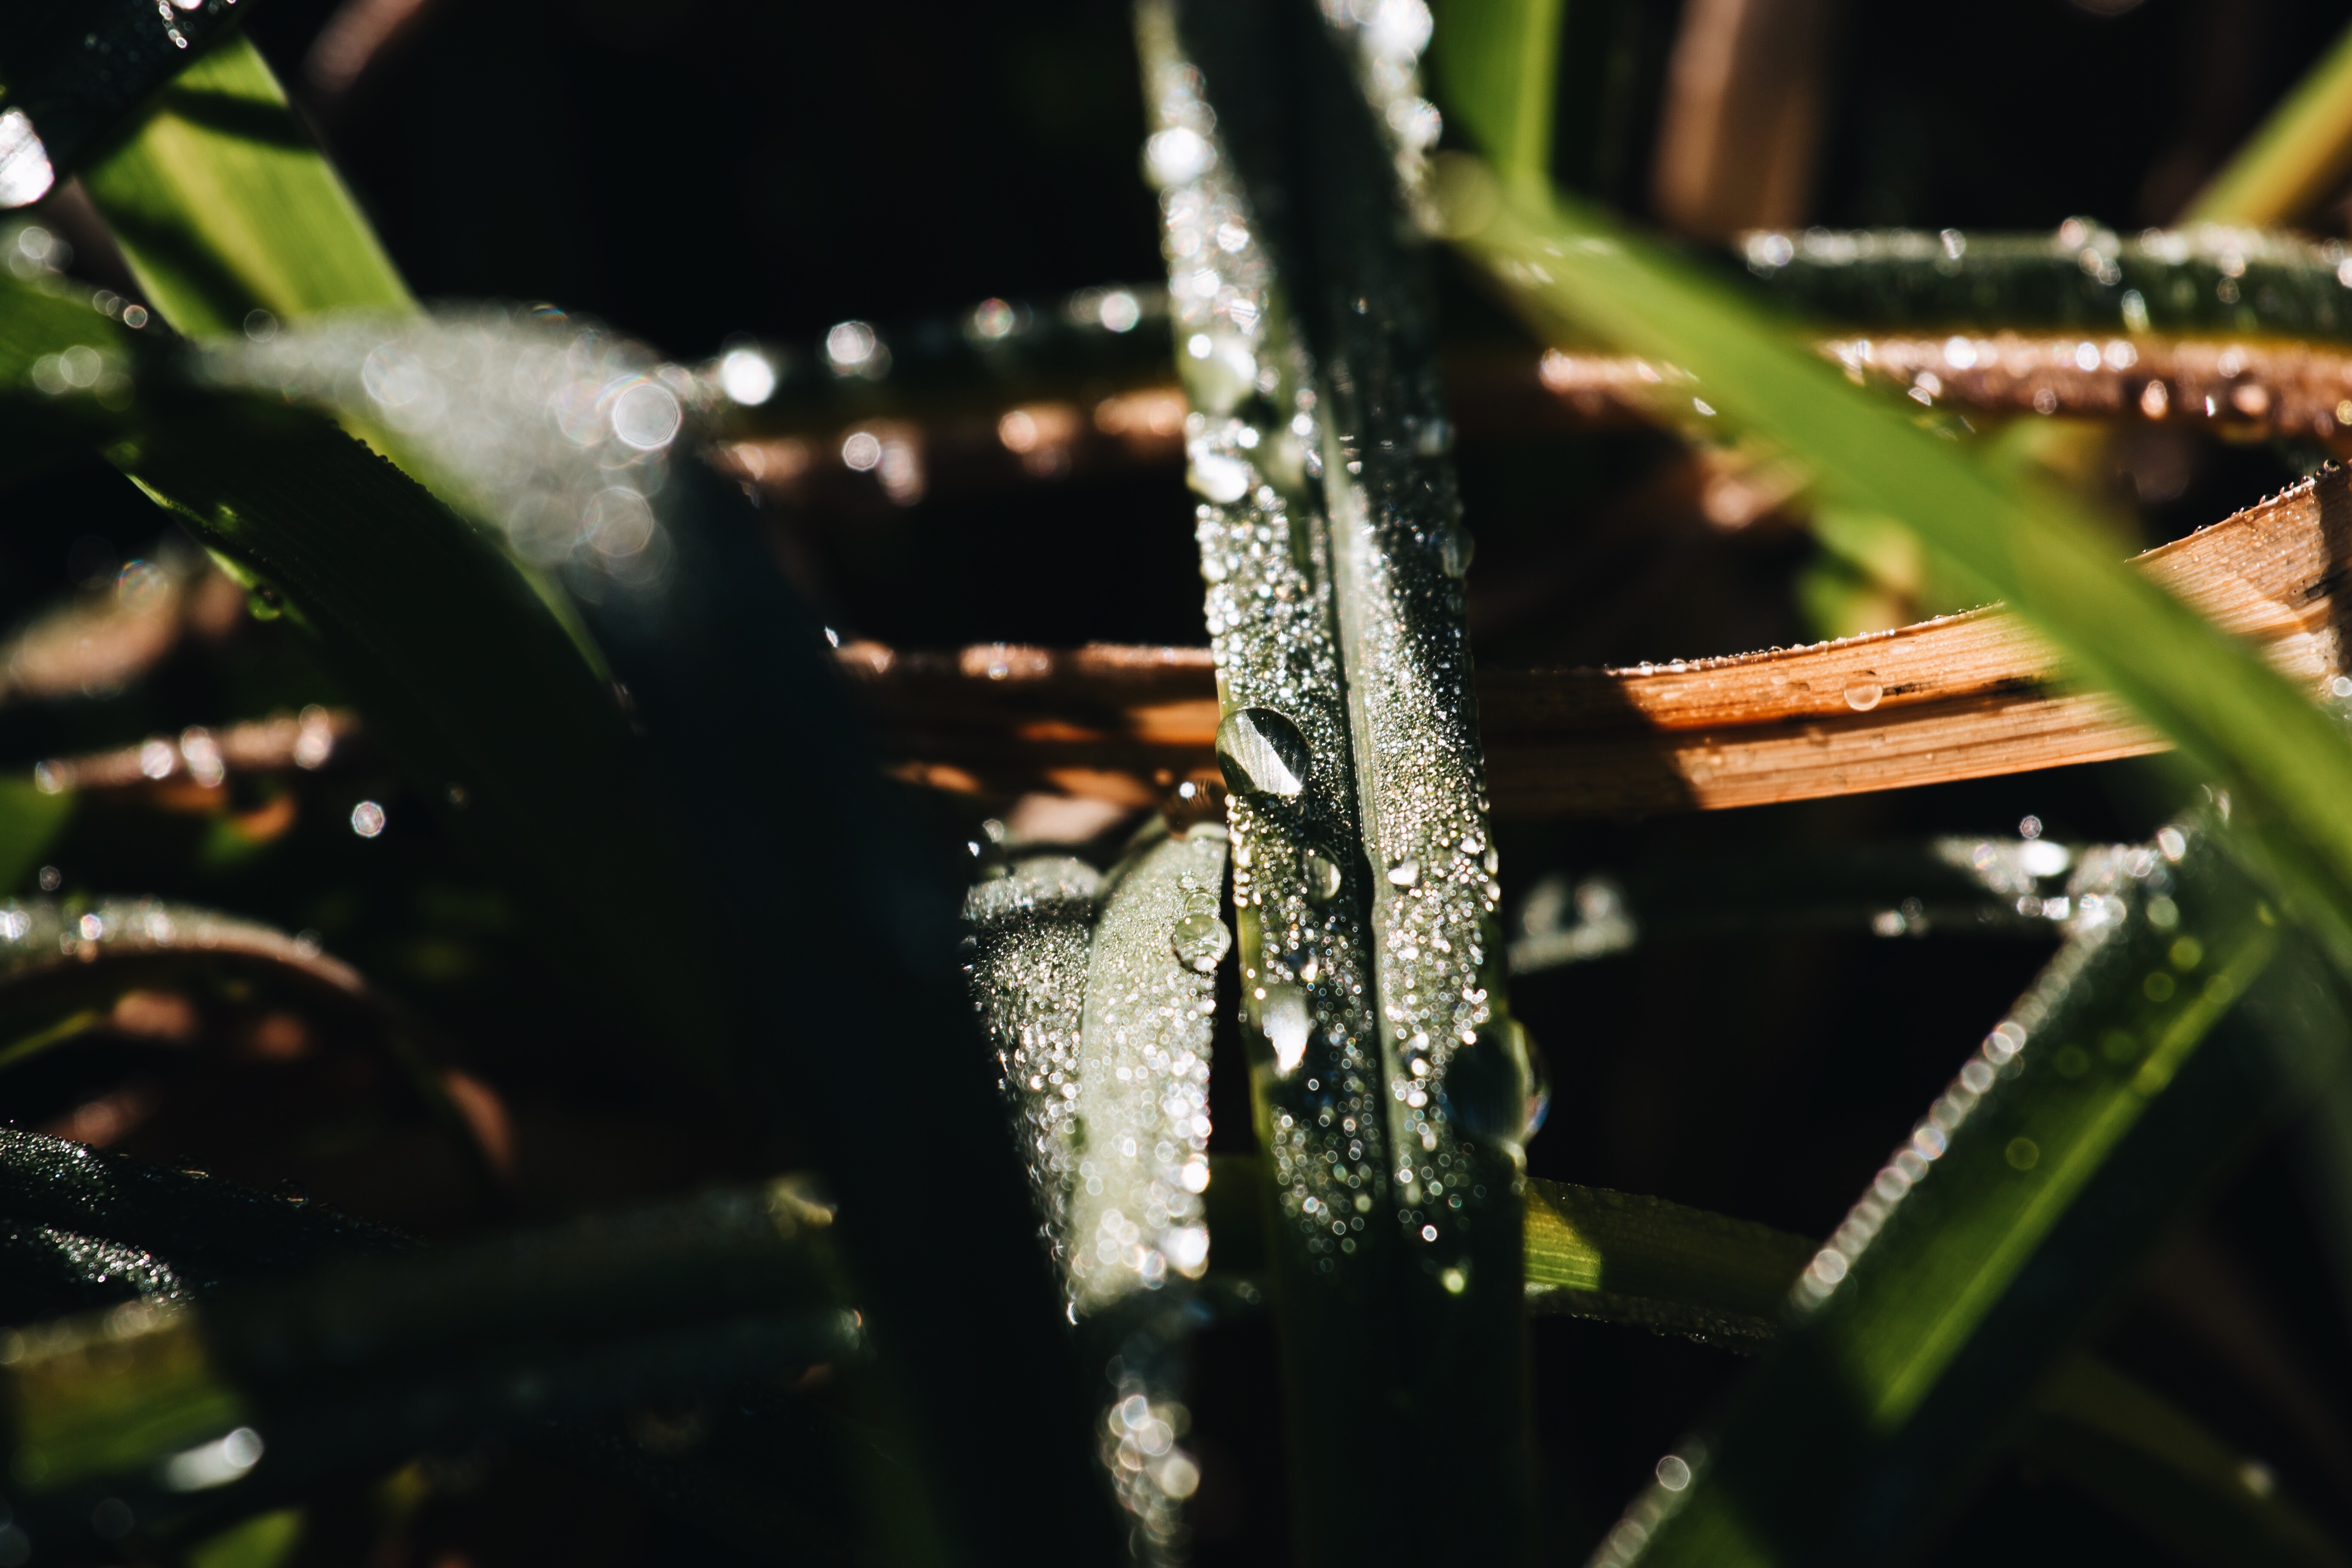
tree, water, nature, grass, branch, dew, plant, photography, sunlight, leaf, flower, green, flora, fauna, invertebrate, close up, moisture, macro photography, plant stem